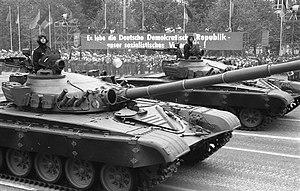
La Panzerdivision est le nom allemand équivalent de la division blindée. Panzerdivision est souvent utilisé en français pour désigner la division blindée de l'armée allemande durant la Seconde Guerre mondiale. Il y eut des Panzerdivisionen dans la Waffen-SS et même une dans la Luftwaffe.